The Triumph of the Egg

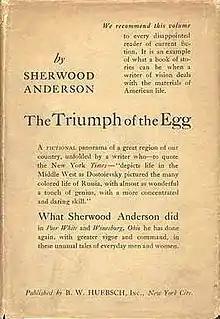
1st edition cover "The Triumph of the Egg"

The Triumph of the Egg (full title: "The Triumph of the Egg: A Book of Impressions from American Life in Tales and Poems") is a 1921 short story collection by the American author Sherwood Anderson. It was Anderson's third book to be published by B.W. Huebsch and his second collection after the successful short story cycle "Winesburg, Ohio". The book contains 15 stories preceded by photographs of seven clay sculptures by Anderson's wife at the time, sculptor Tennessee Mitchell, that were inspired by characters in the book. The book was the source of inspiration for a sculpture under the same name in the Smithsonian Museum.